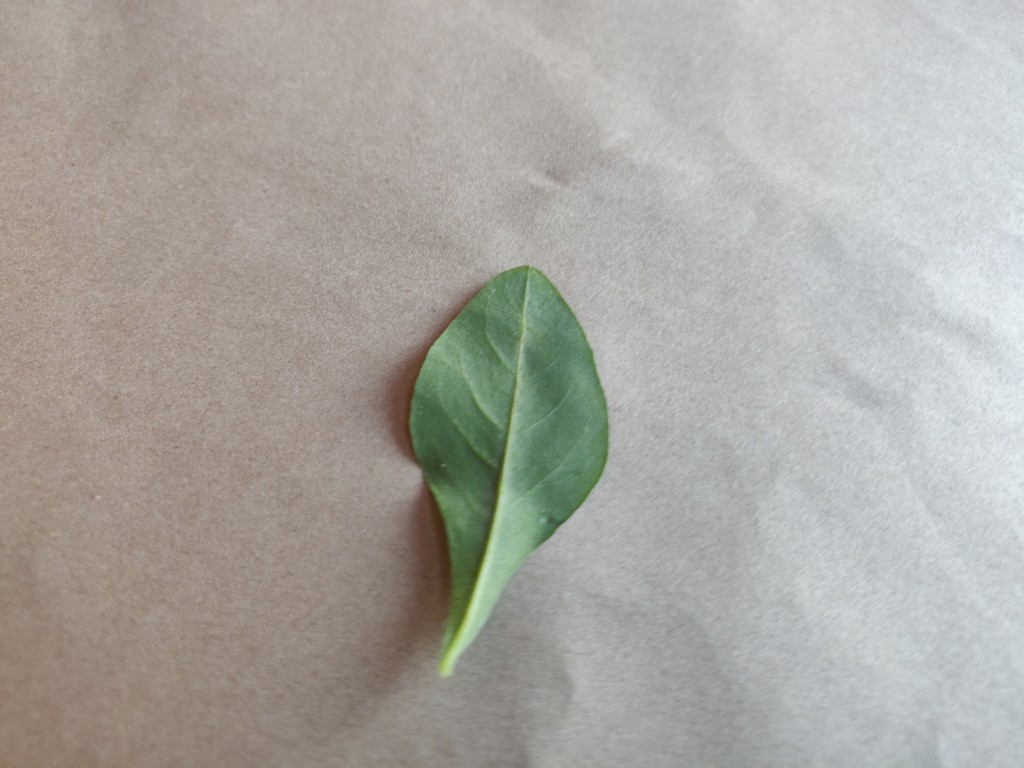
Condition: Healthy
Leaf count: single
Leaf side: back